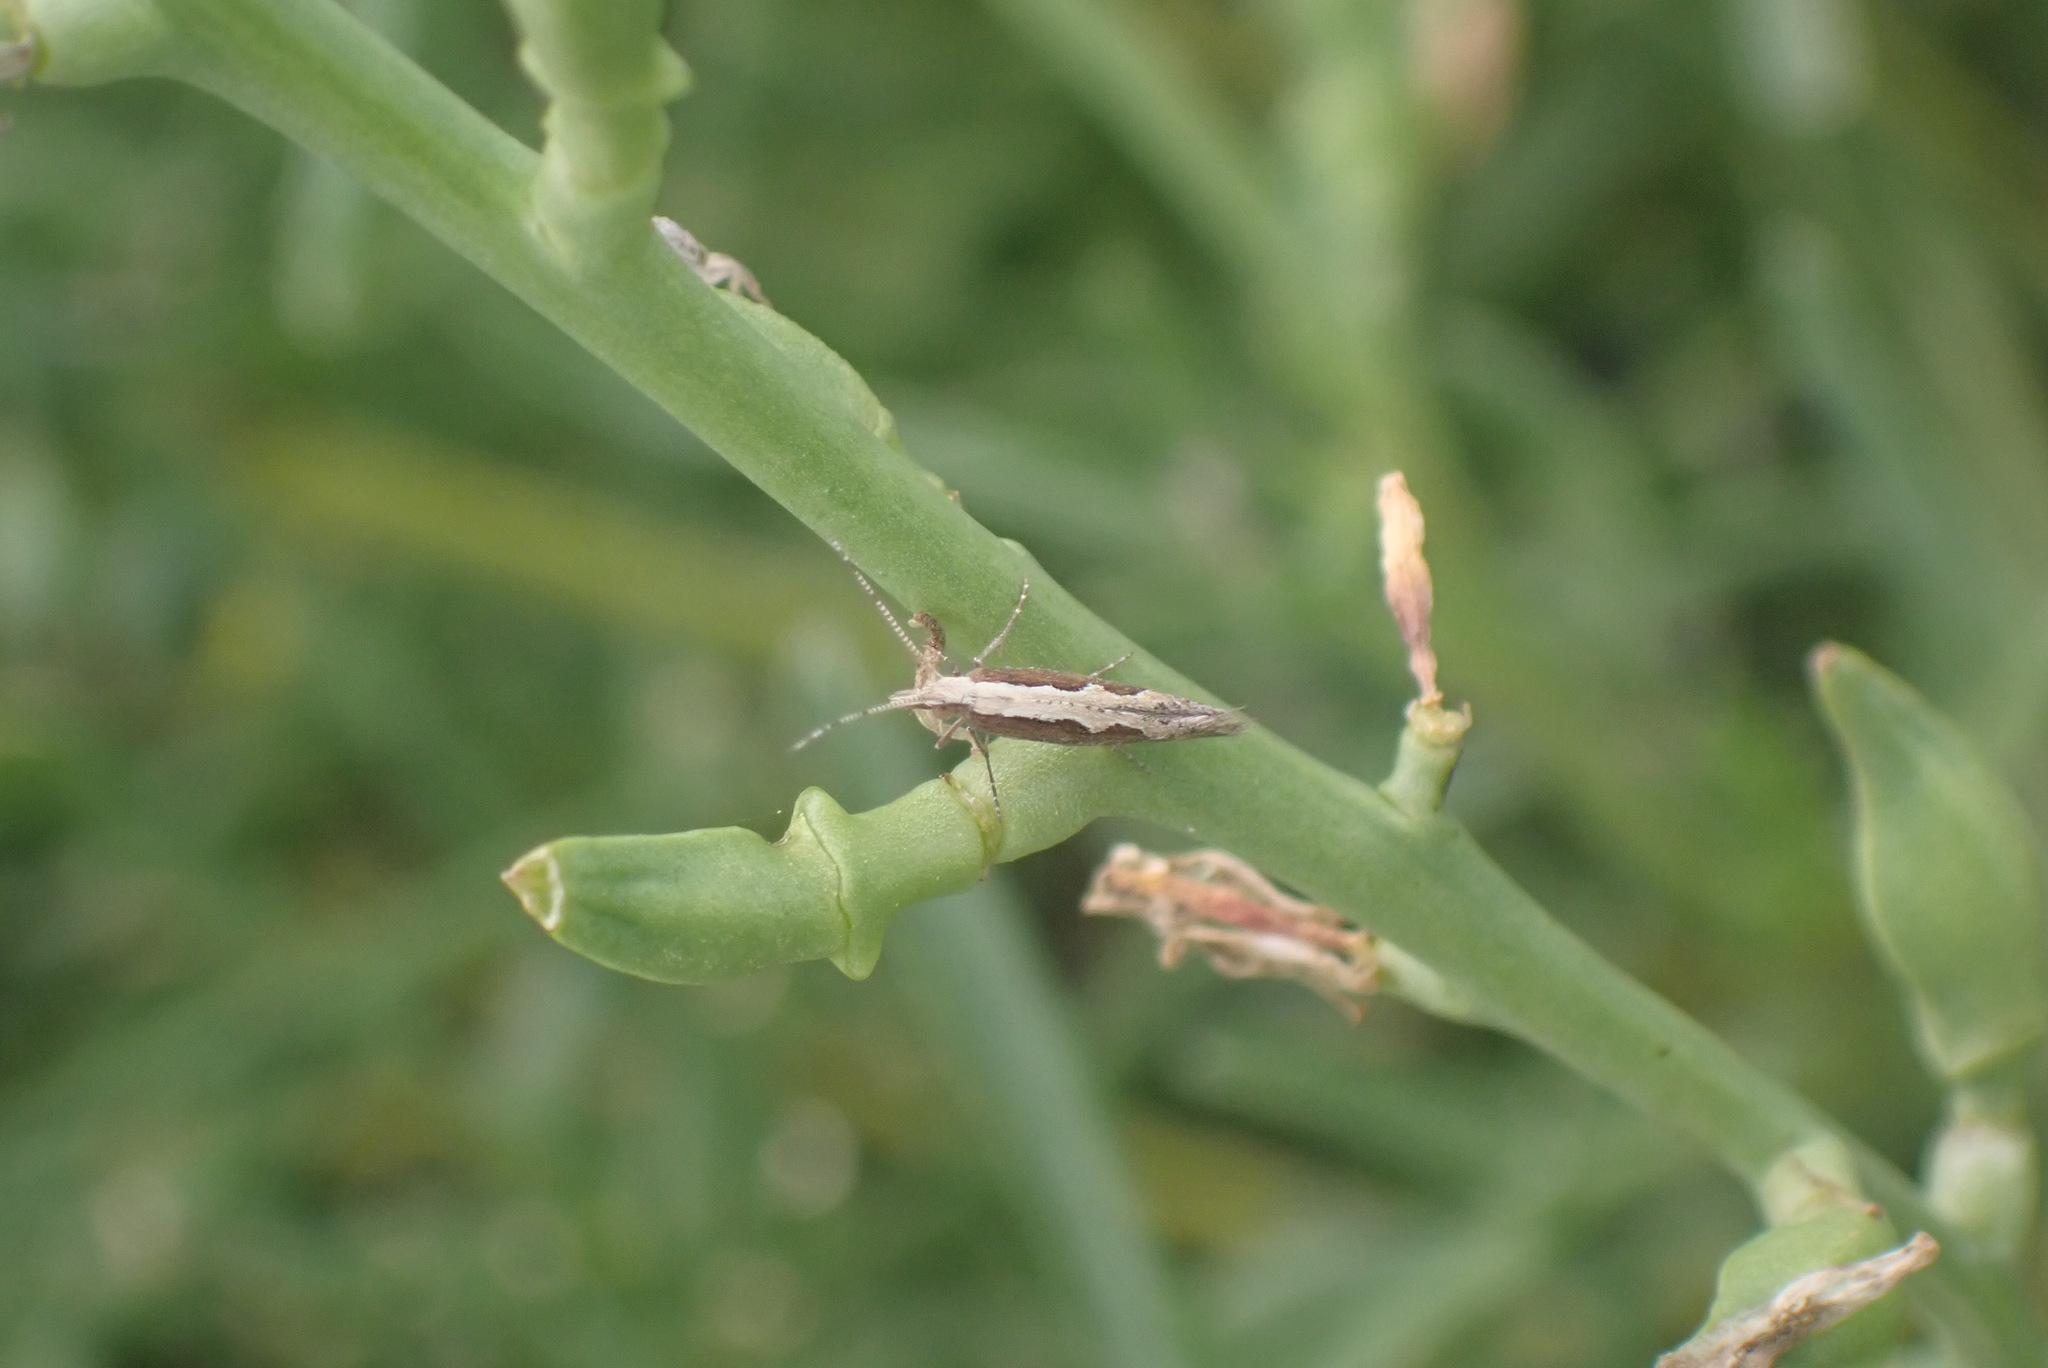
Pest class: diamondback_moth